Monocreagra

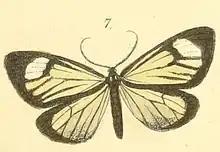
Monocreagra (subg. Dioptis) pheloides

Monocreagra is a genus of moths of the family Notodontidae. It consists of the following species: